African iron overload

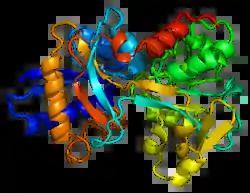
Transferrin

African iron overload is an iron overload disorder first observed among people of African descent in Southern Africa and Central Africa. It is now recognized to actually be two disorders with different causes, possibly compounding each other: